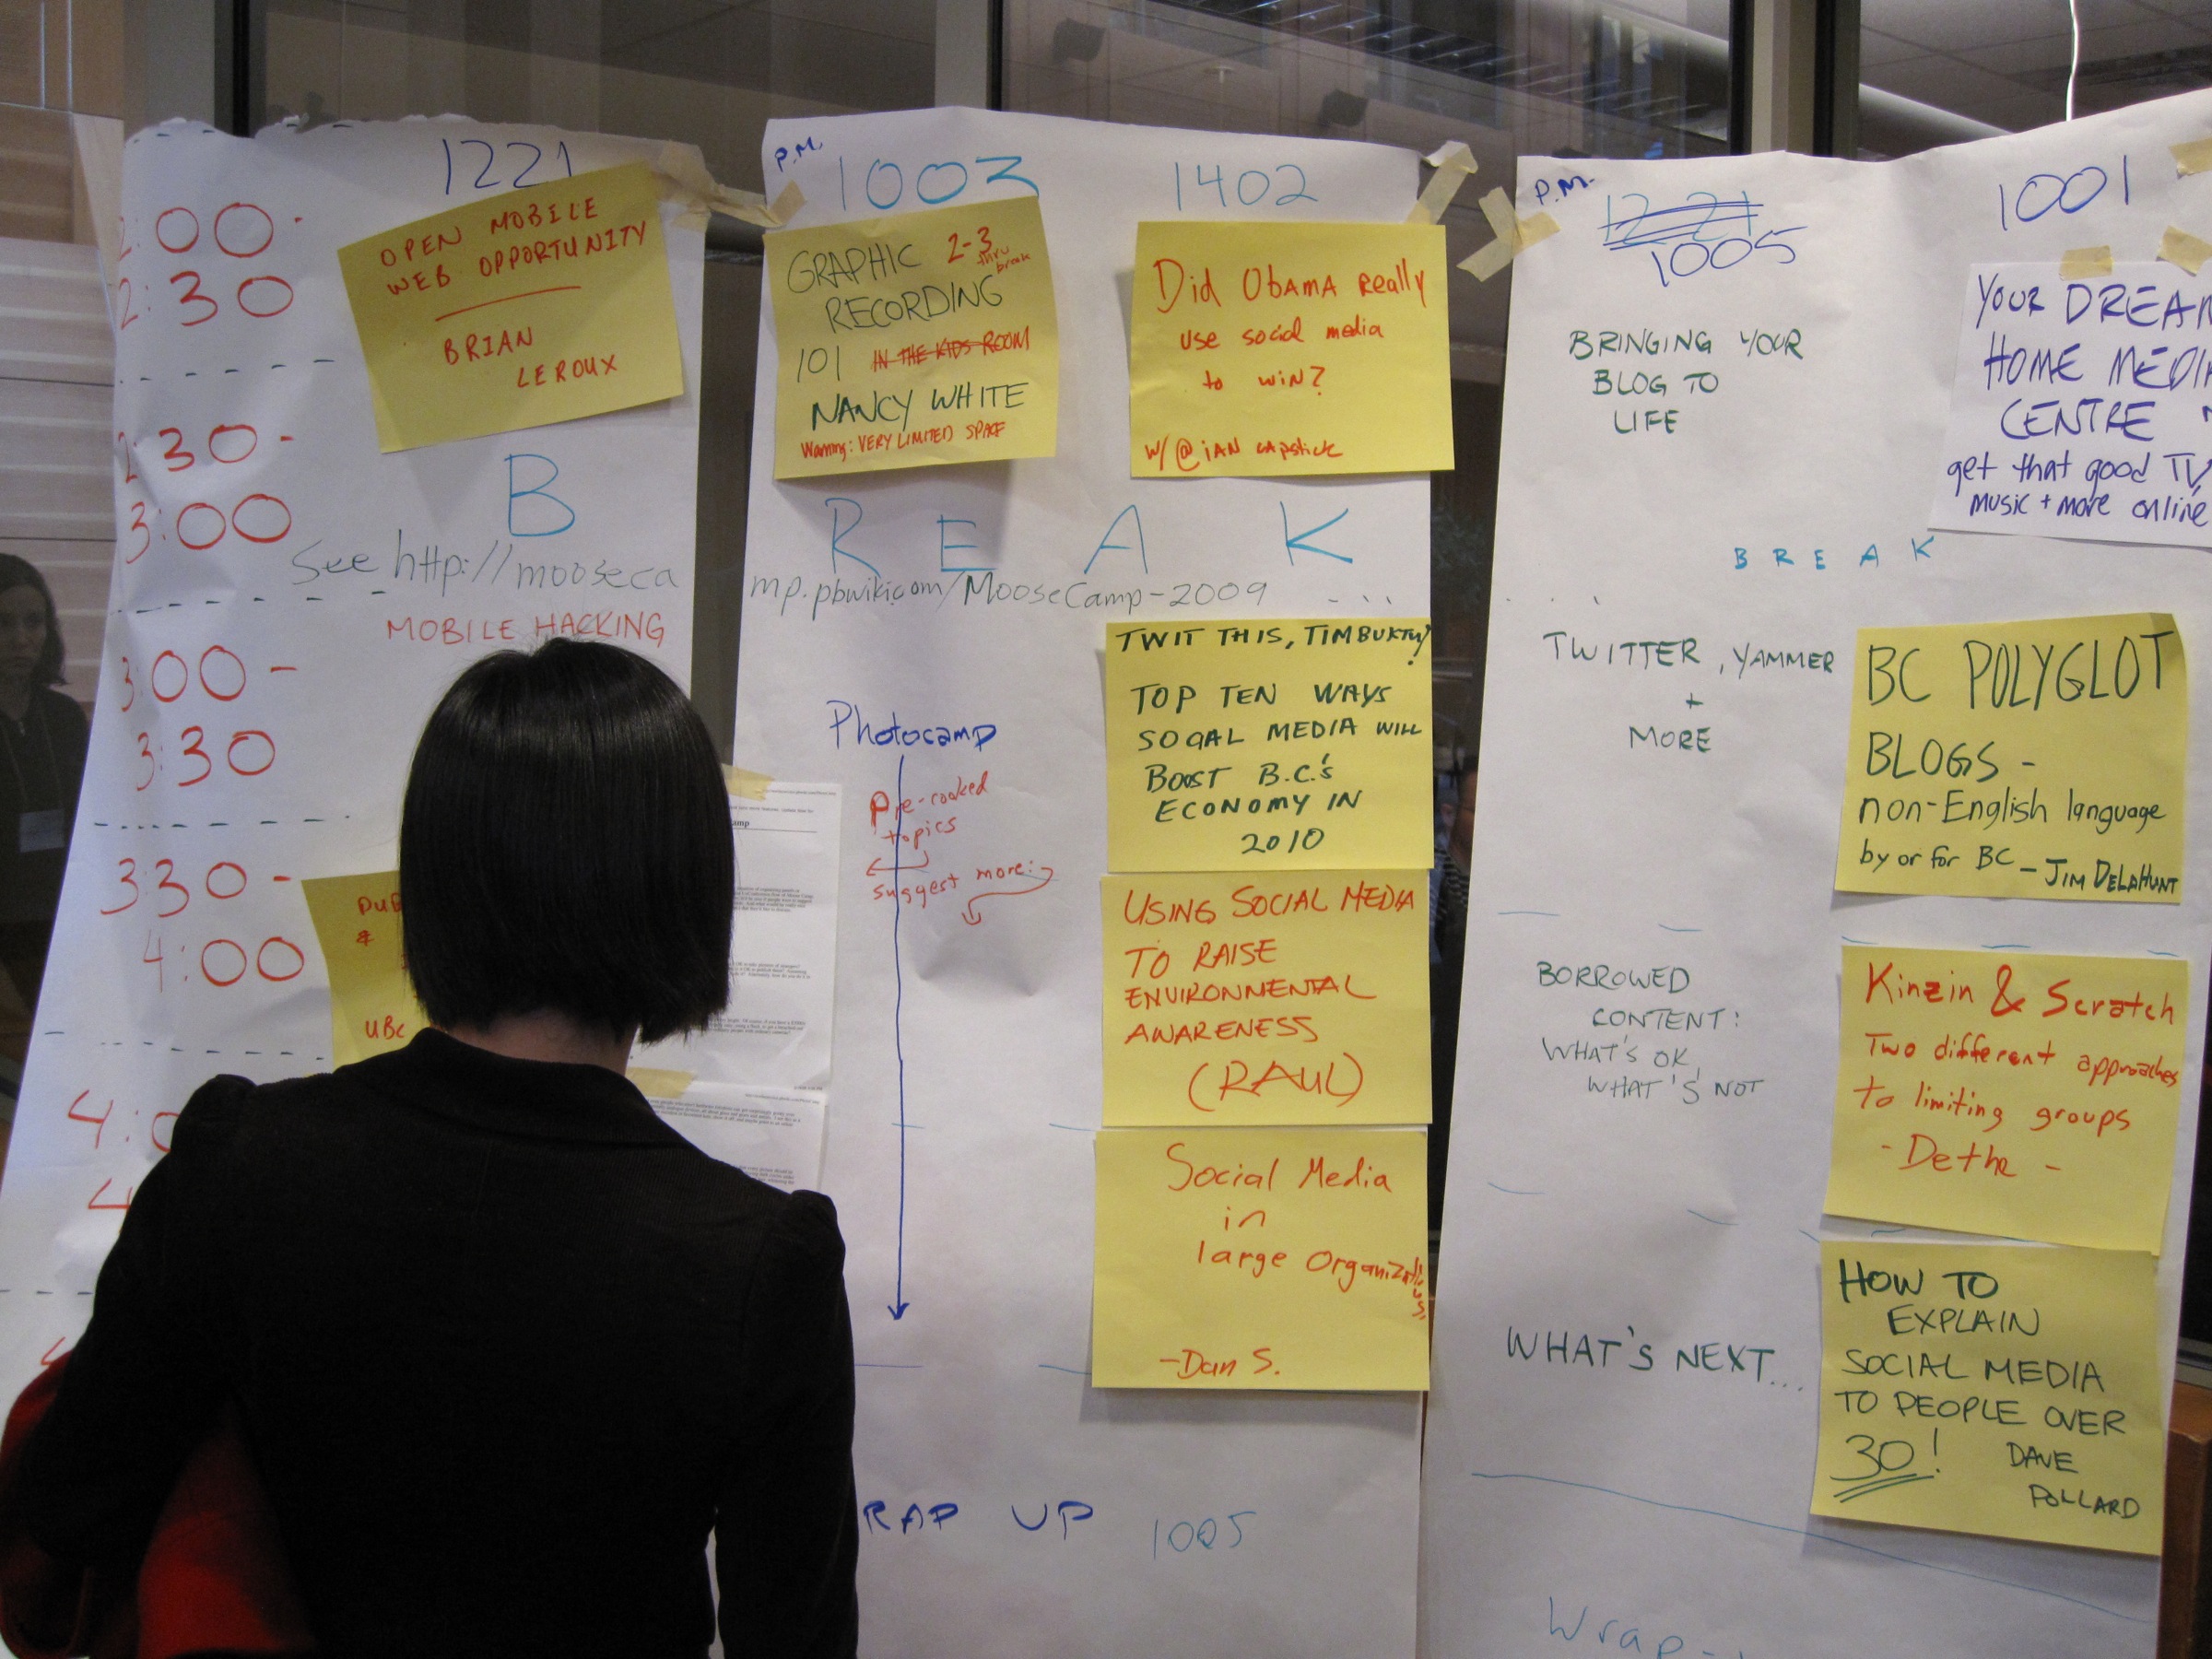
writing, vancouver, design, learning, document, nv09, northernvoice09